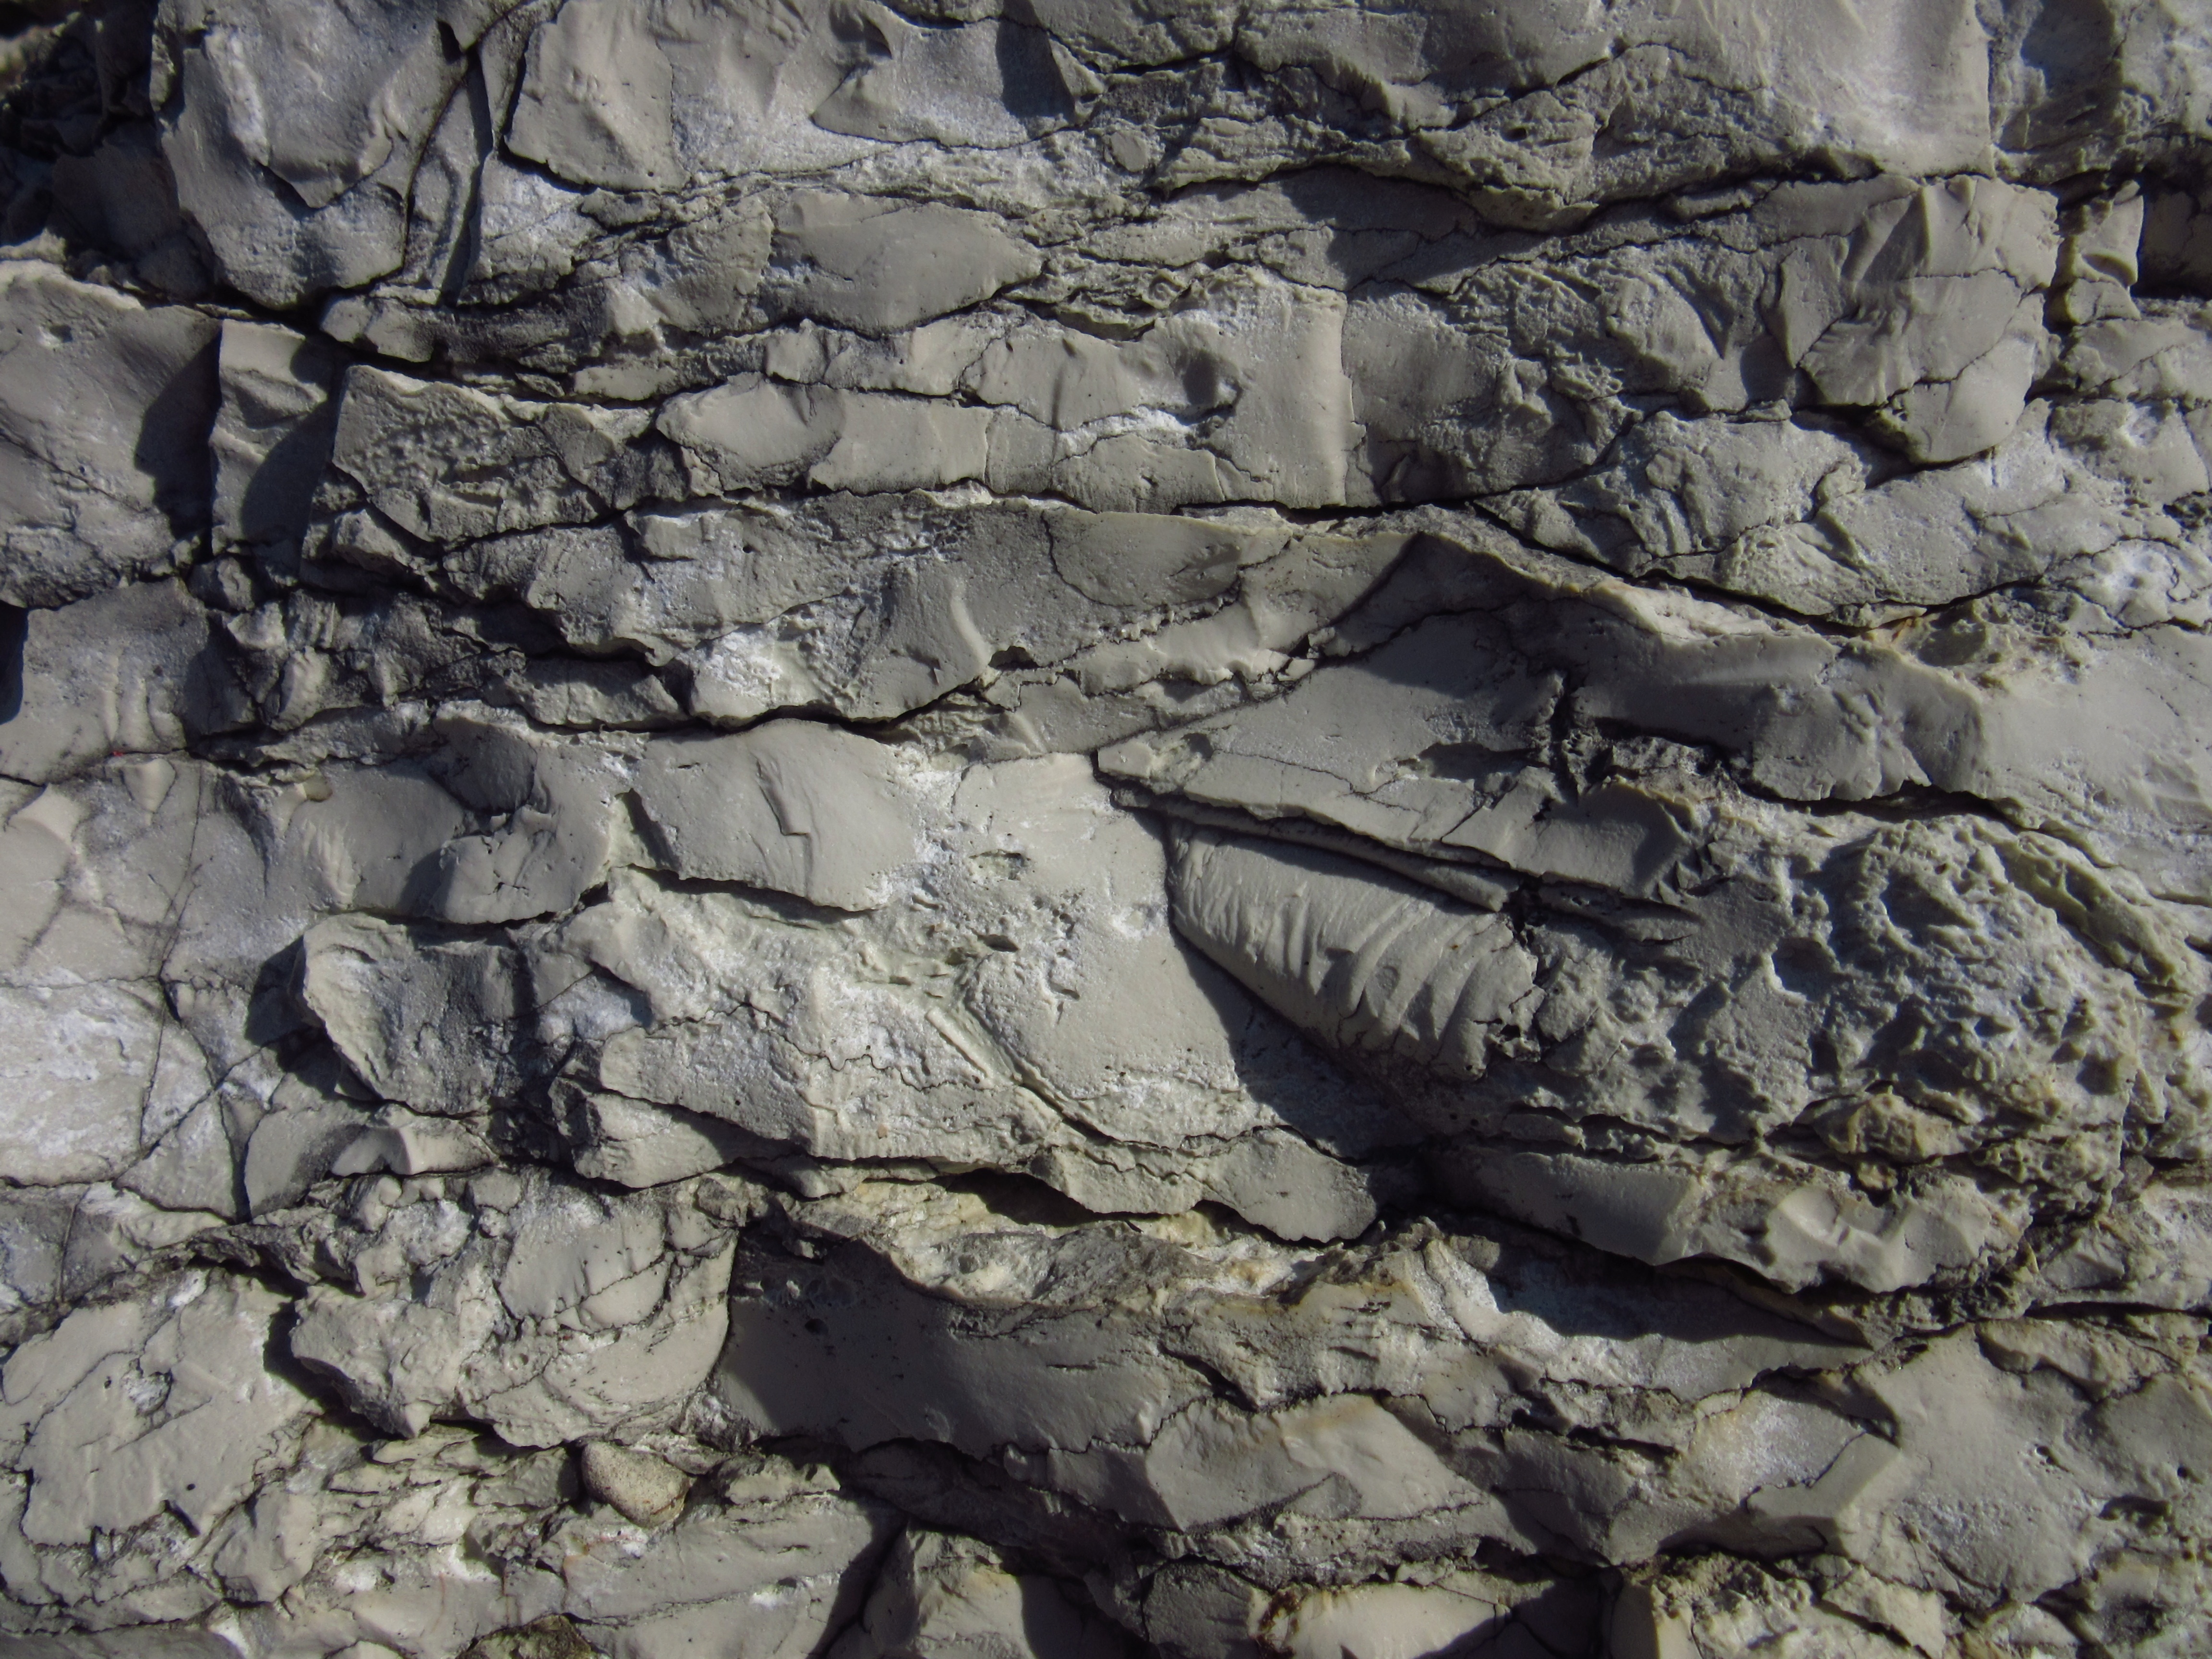
rock, texture, wall, stone, formation, pattern, soil, stone wall, terrain, material, surface, rubble, background, geology, outcrop, marble, boulder, layer, bedrock, rauh, igneous rock, coquina, geological phenomenon